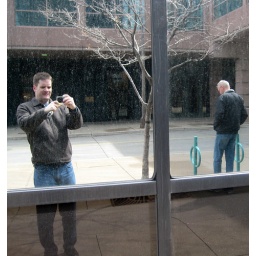
Reflections in a dirty window